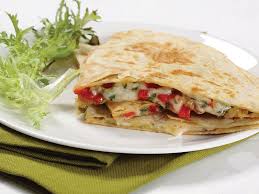
Yemek: gozleme